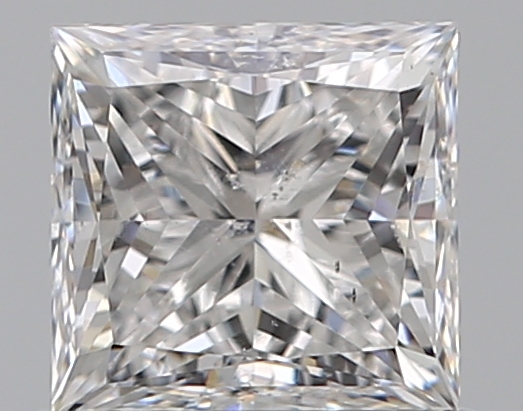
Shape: princess
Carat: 0.7
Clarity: SI2
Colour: E
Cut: VG
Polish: VG
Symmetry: VG
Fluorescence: N
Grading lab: GIA
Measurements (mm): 4.76 x 4.59 x 3.44